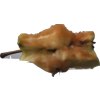
Label: apples